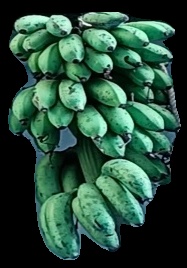
Variety: rasbale
Grade: grade2